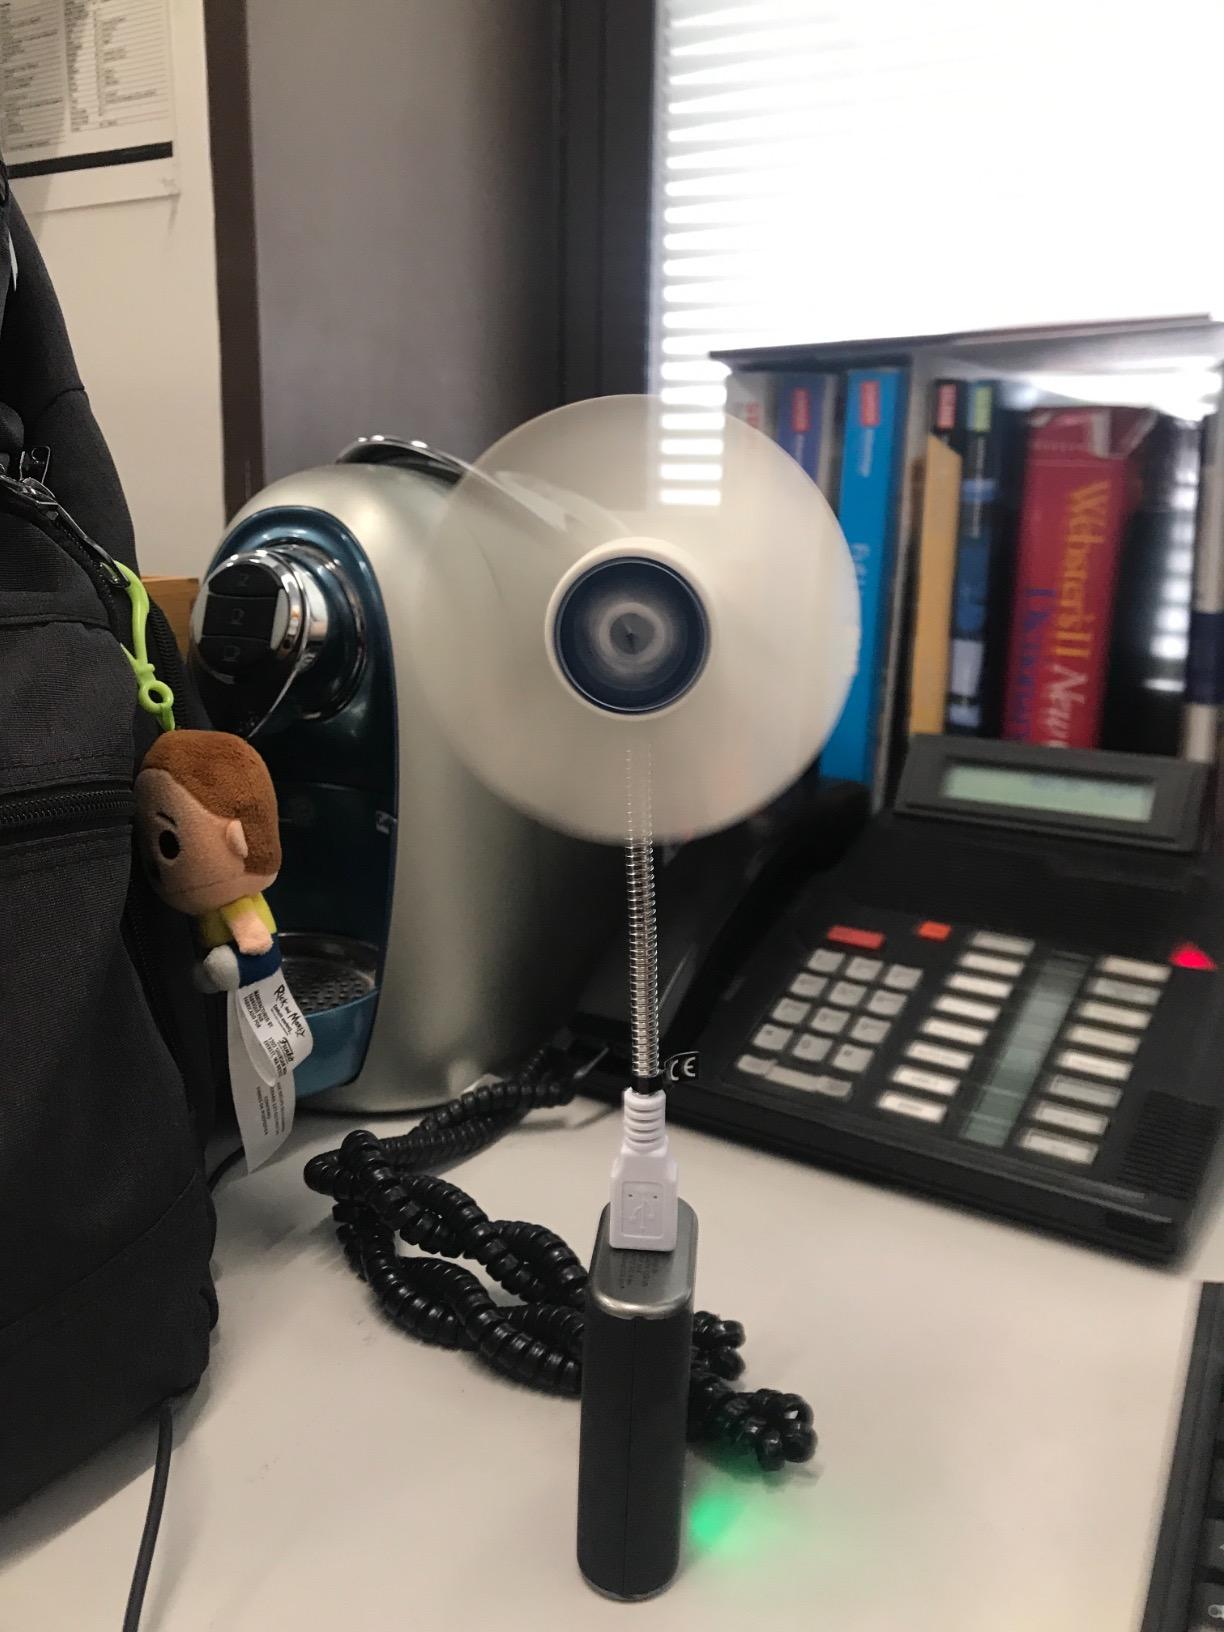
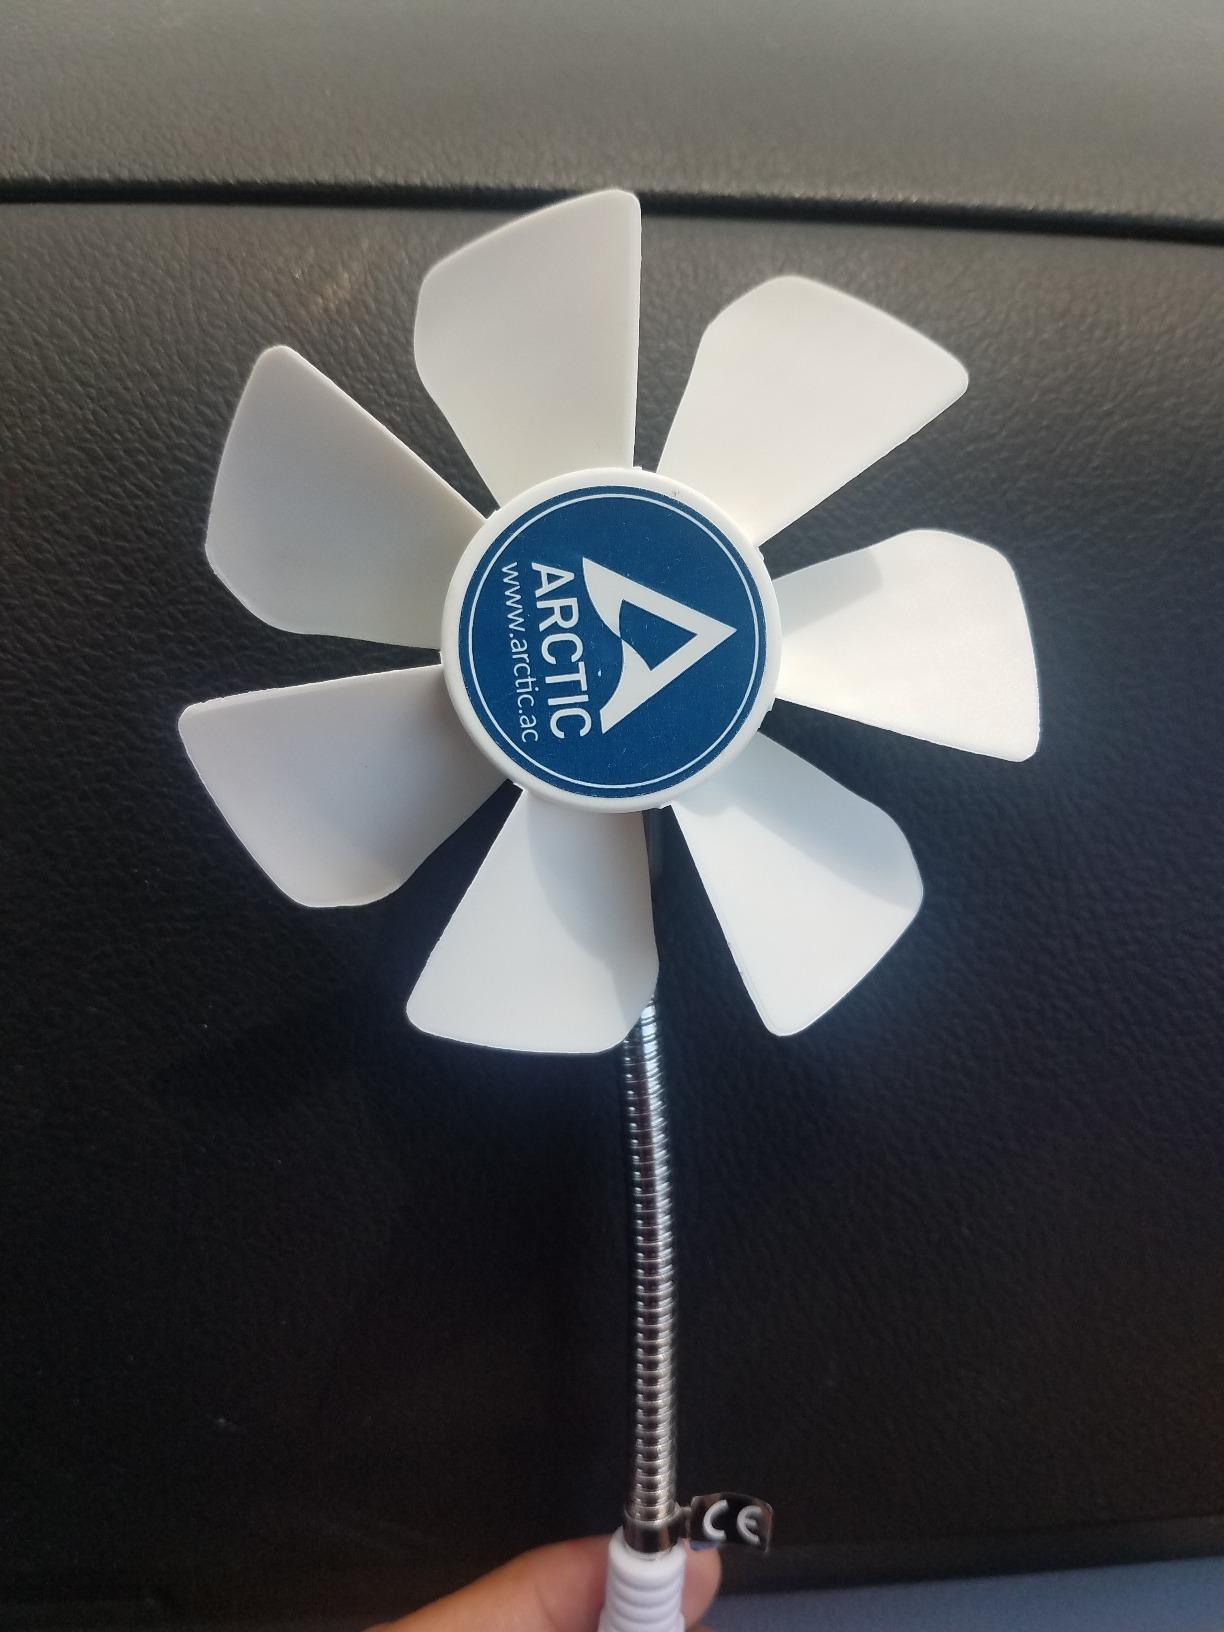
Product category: fan
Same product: yes